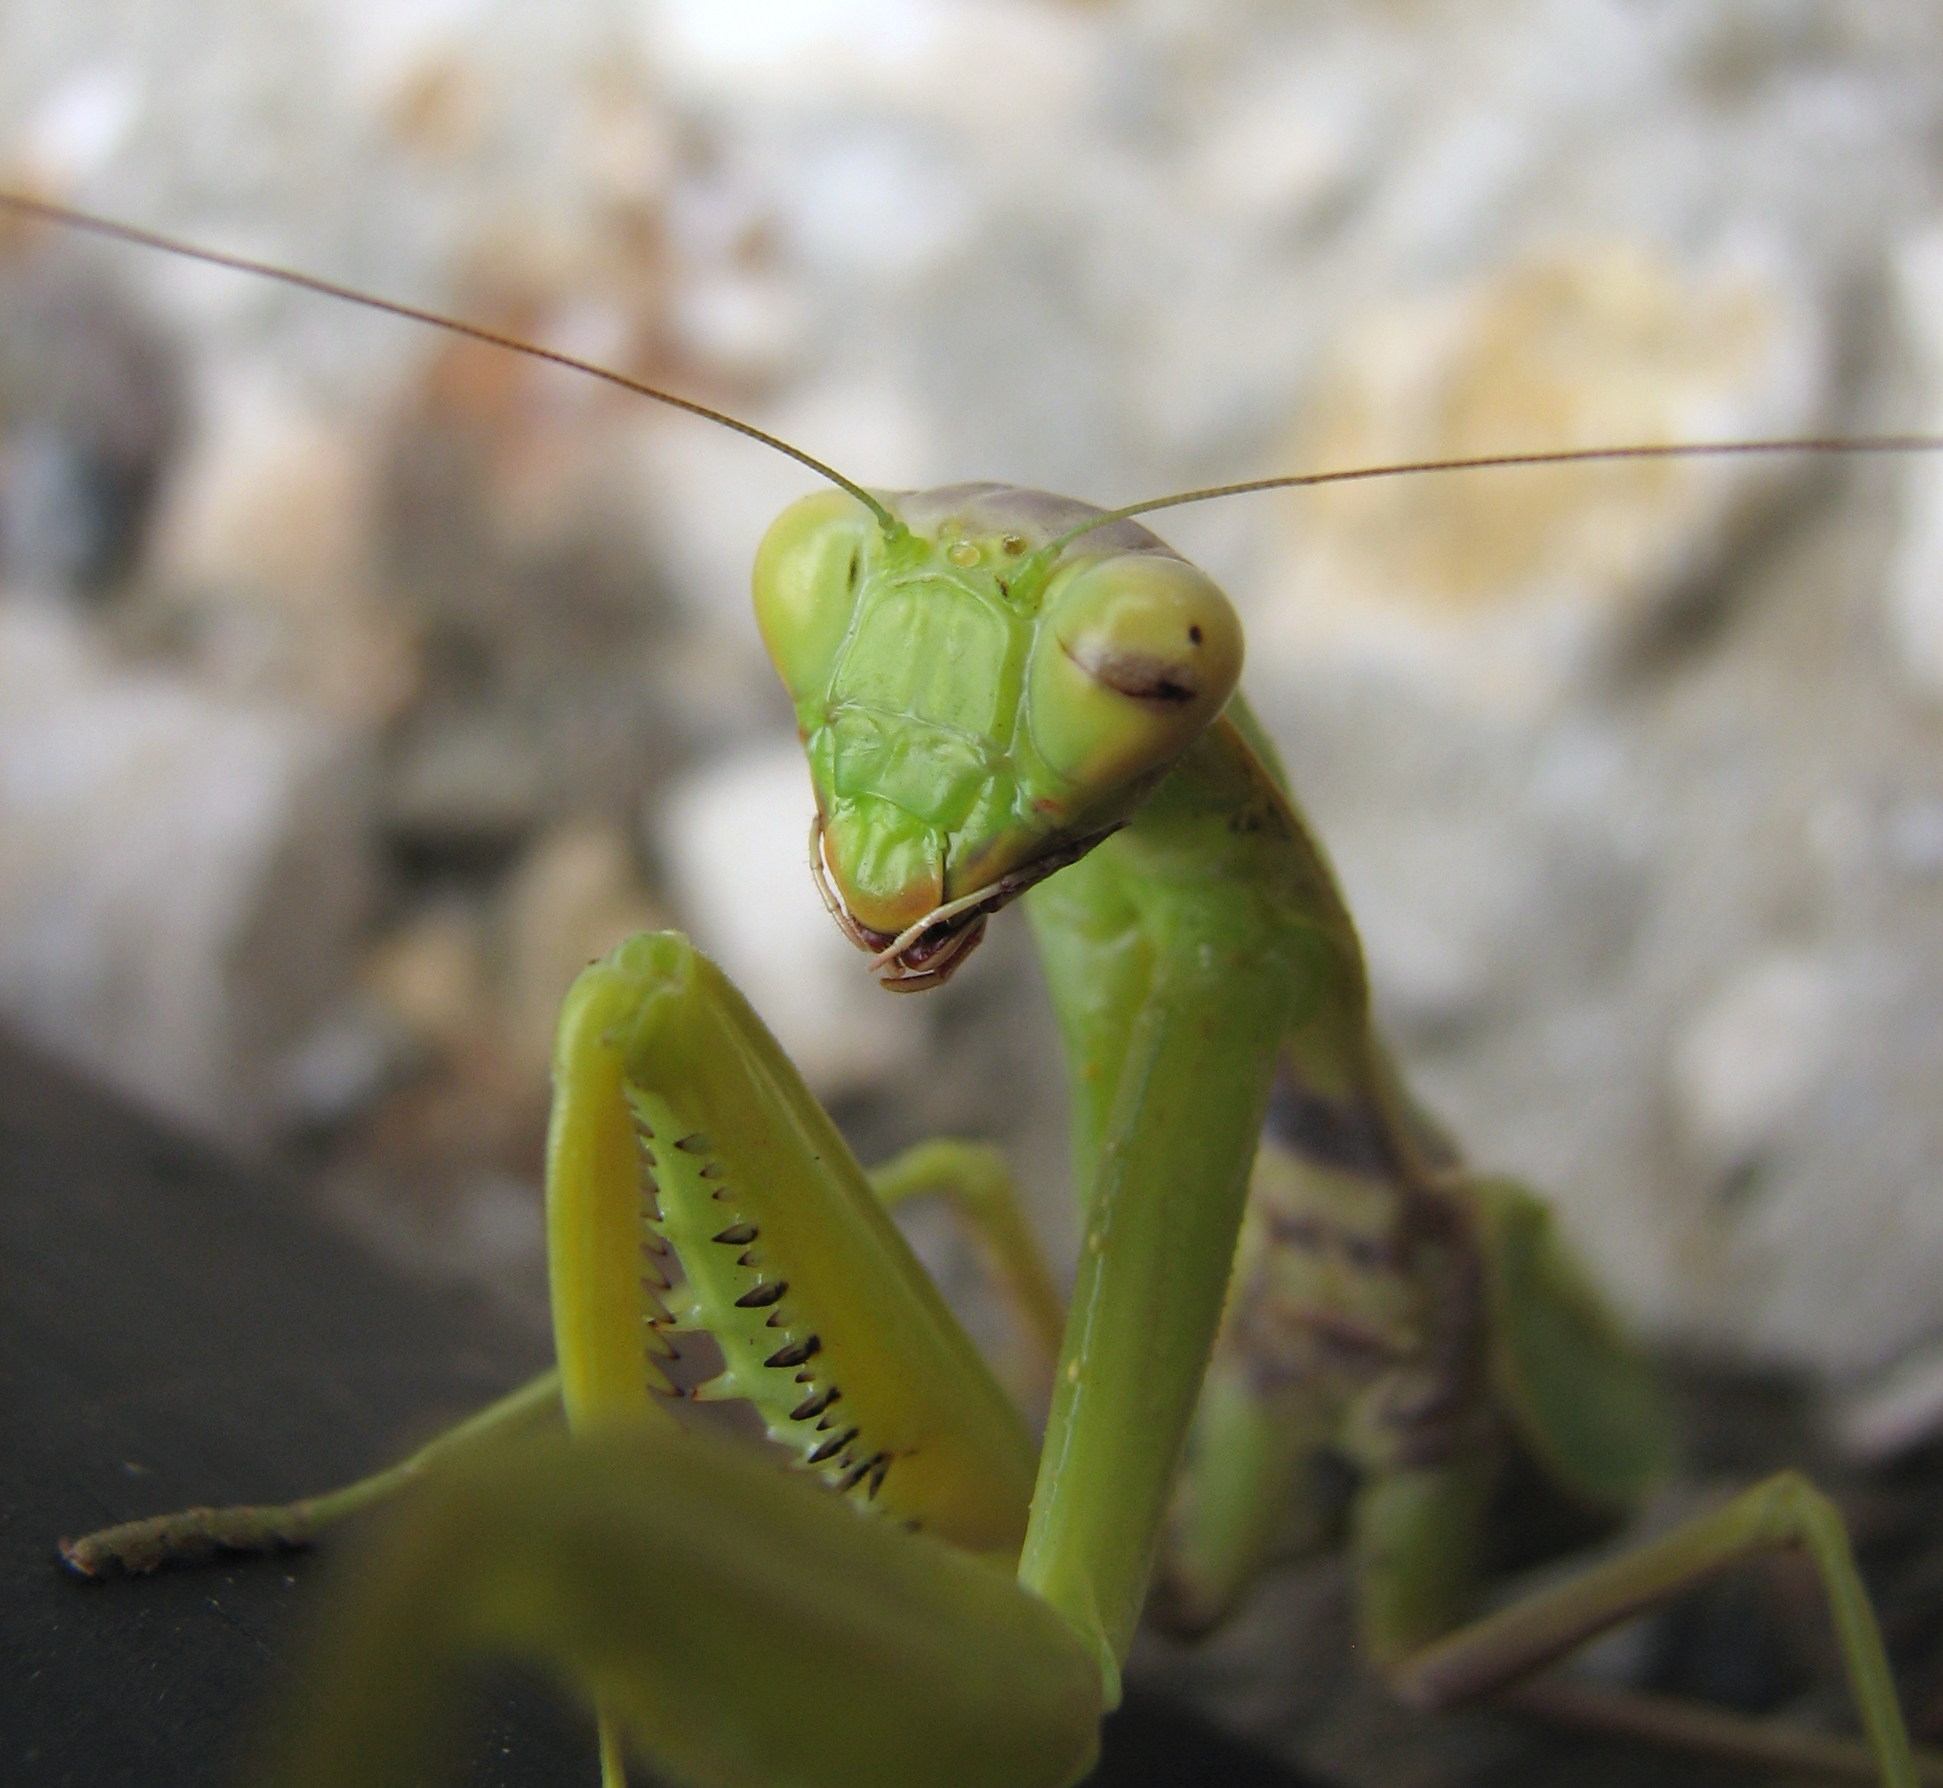
mantis, green, insect, mantidae, invertebrate, grasshopper, adaptation, plant, macro photography